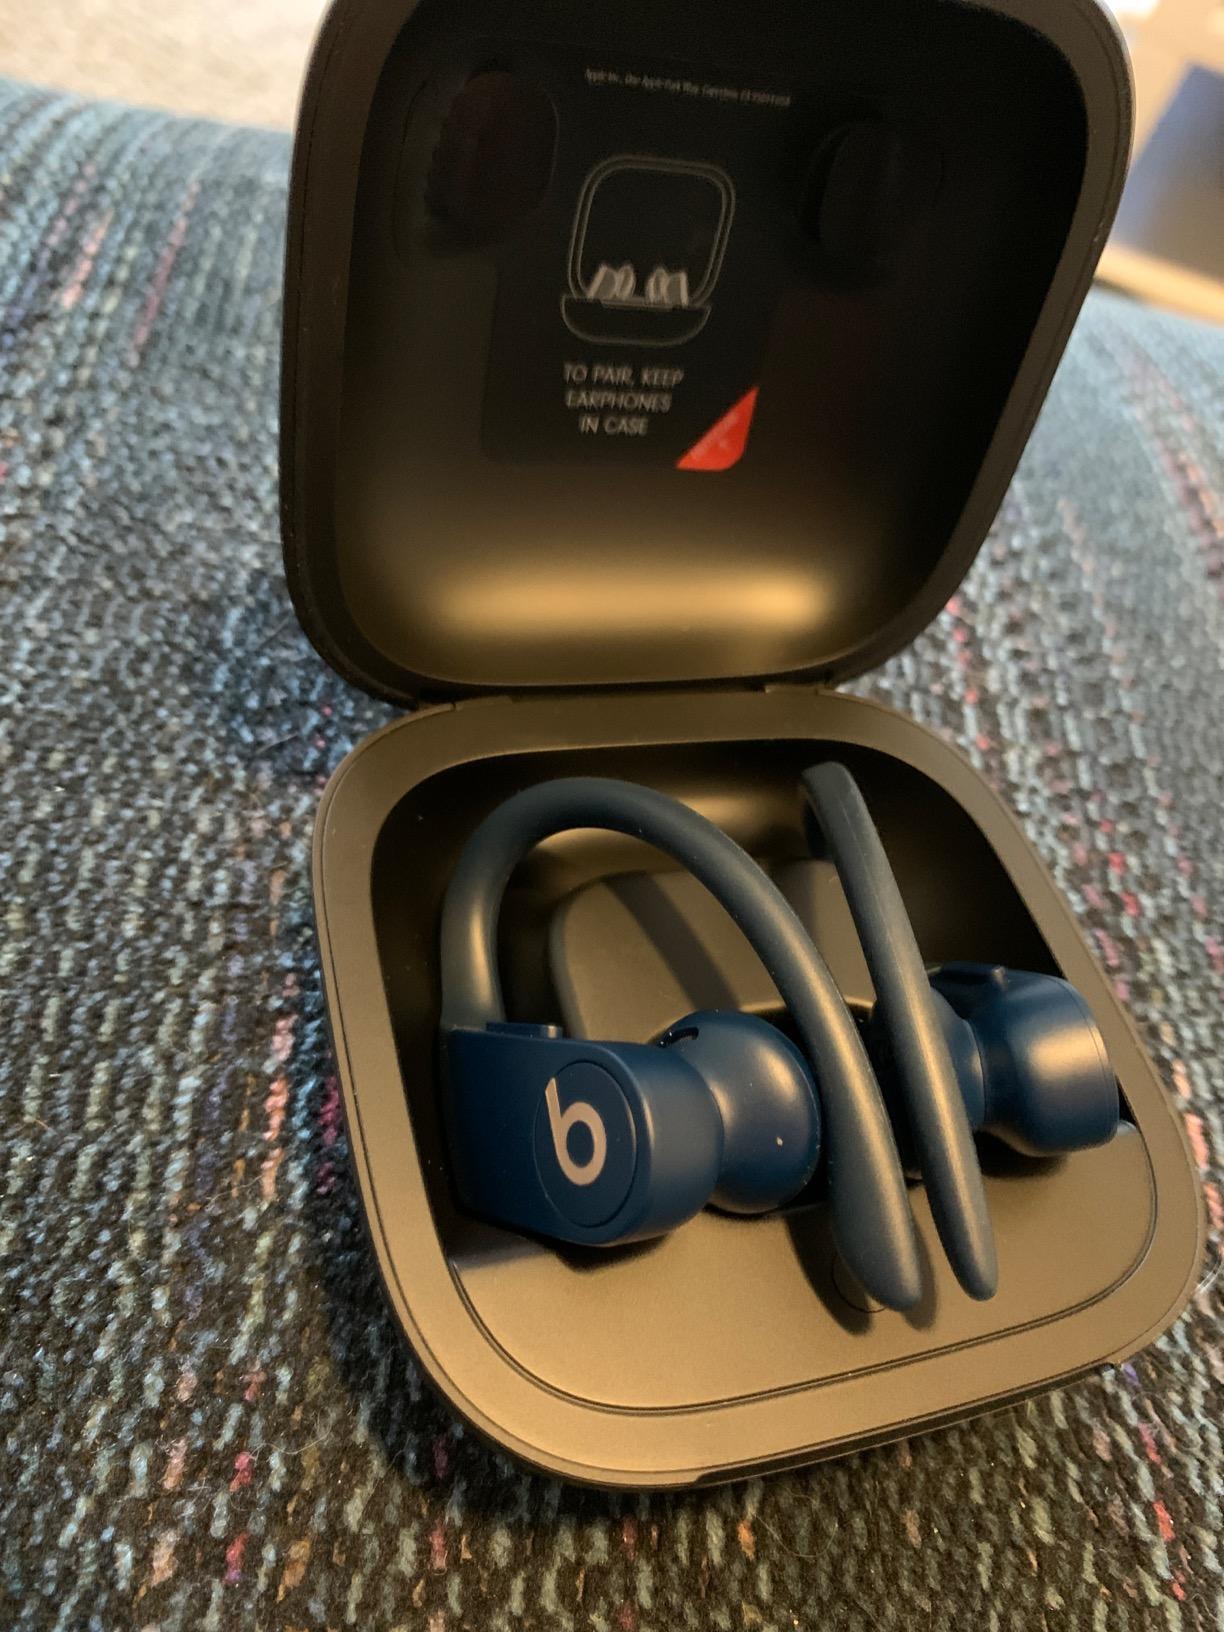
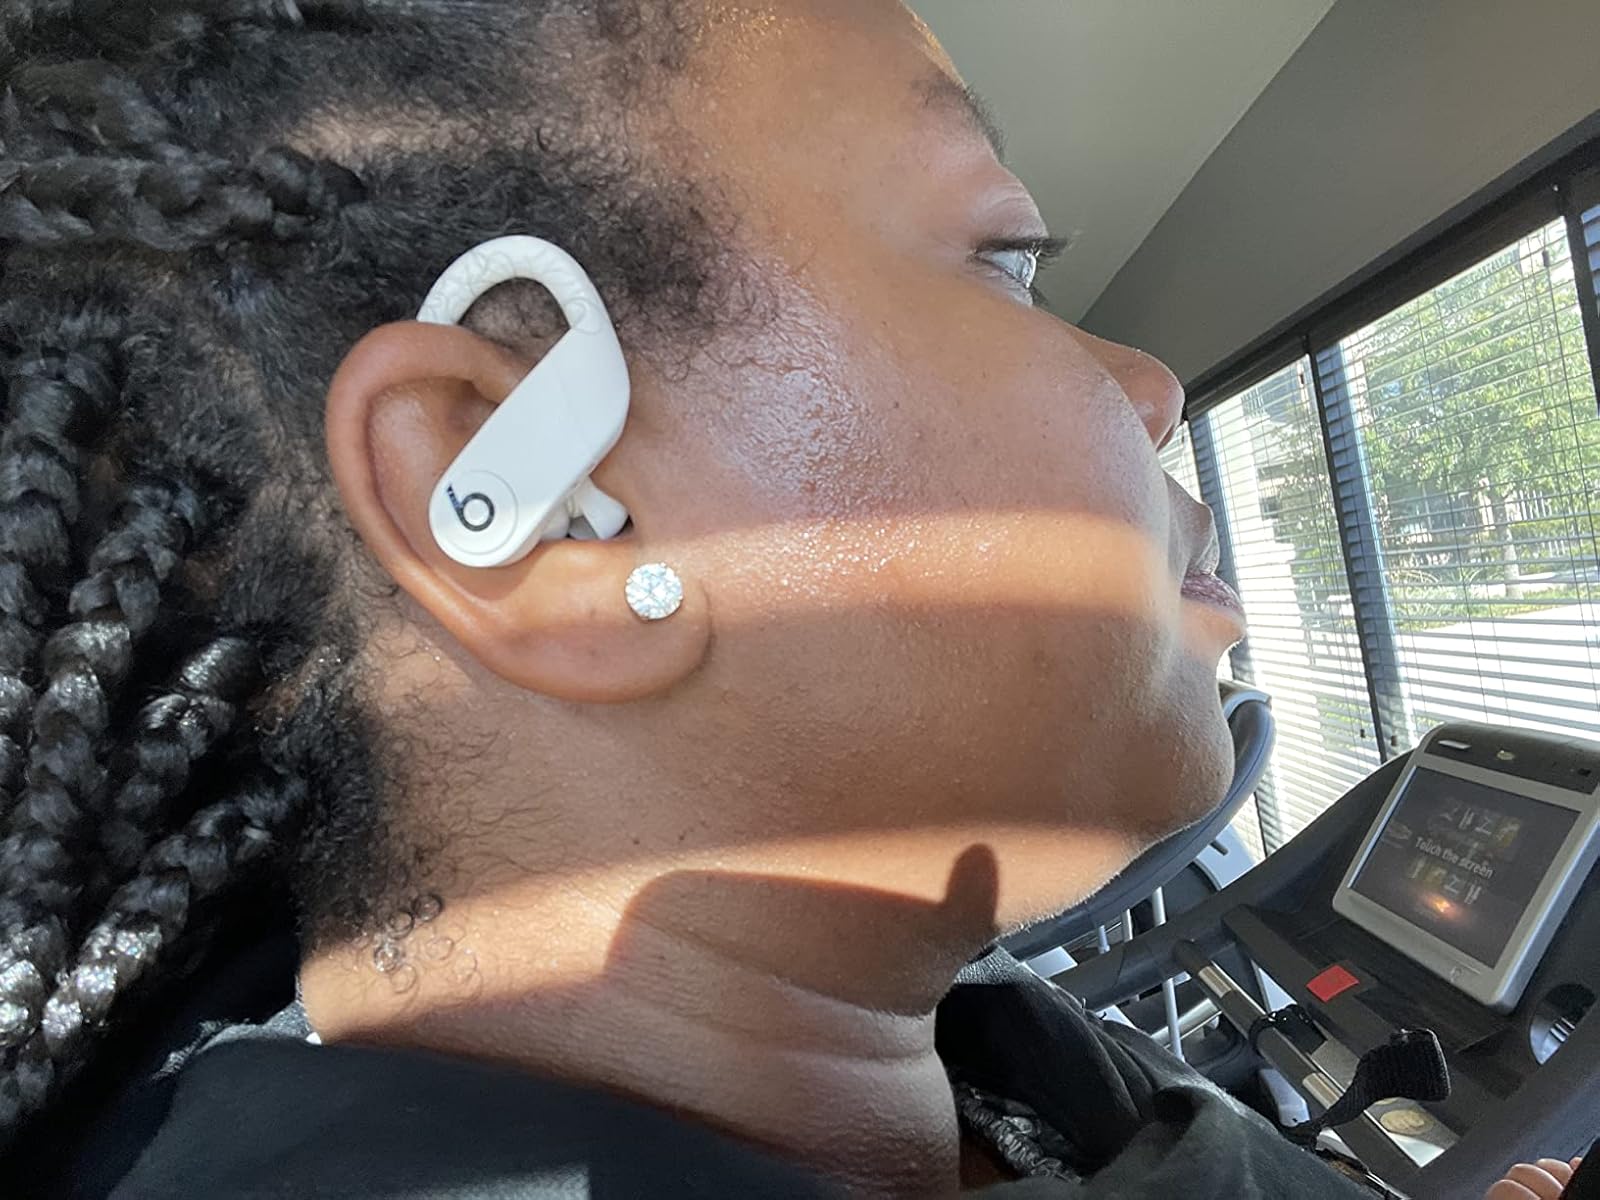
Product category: earbuds
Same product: no